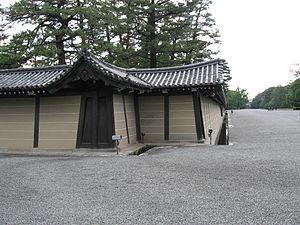
Le Kyōto-gosho est le palais impérial de Kyoto, au Japon, qui servit de résidence officielle à l'empereur jusqu'en 1868, au début de l'ère Meiji. Cette année-là, Tokyo devint la nouvelle capitale japonaise et la cour impériale migra alors vers le château d'Edo qui fut rebaptisé Kōkyo, afin d'en faire la nouvelle résidence de l'empereur. Depuis le Kyōto-gosho n'est plus qu'une résidence secondaire de la famille impériale. Cependant, les cérémonies de couronnement des empereurs Taishō et Shōwa eurent lieu au palais.